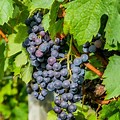
Label: Grapes